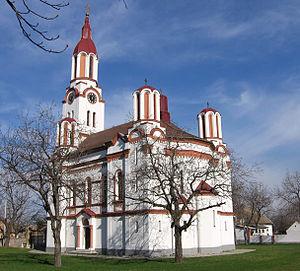
Starčevo est une ville de Serbie située dans la province autonome de Voïvodine et sur le territoire de la Ville de Pančevo, district du Banat méridional. Au recensement de 2011, elle comptait 7 412 habitants.
L'éparchie du Banat est une éparchie, c'est-à-dire une circonscription de l'Église orthodoxe serbe, située dans la région du Banat. Elle s'étend principalement dans la province de Voïvodine mais aussi dans la partie du Banat qui fait partie du district de Belgrade. Le siège de l'éparchie est la ville de Vršac. En 2016, elle est administrée par l'évêque Nikanor.